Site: brandenburg
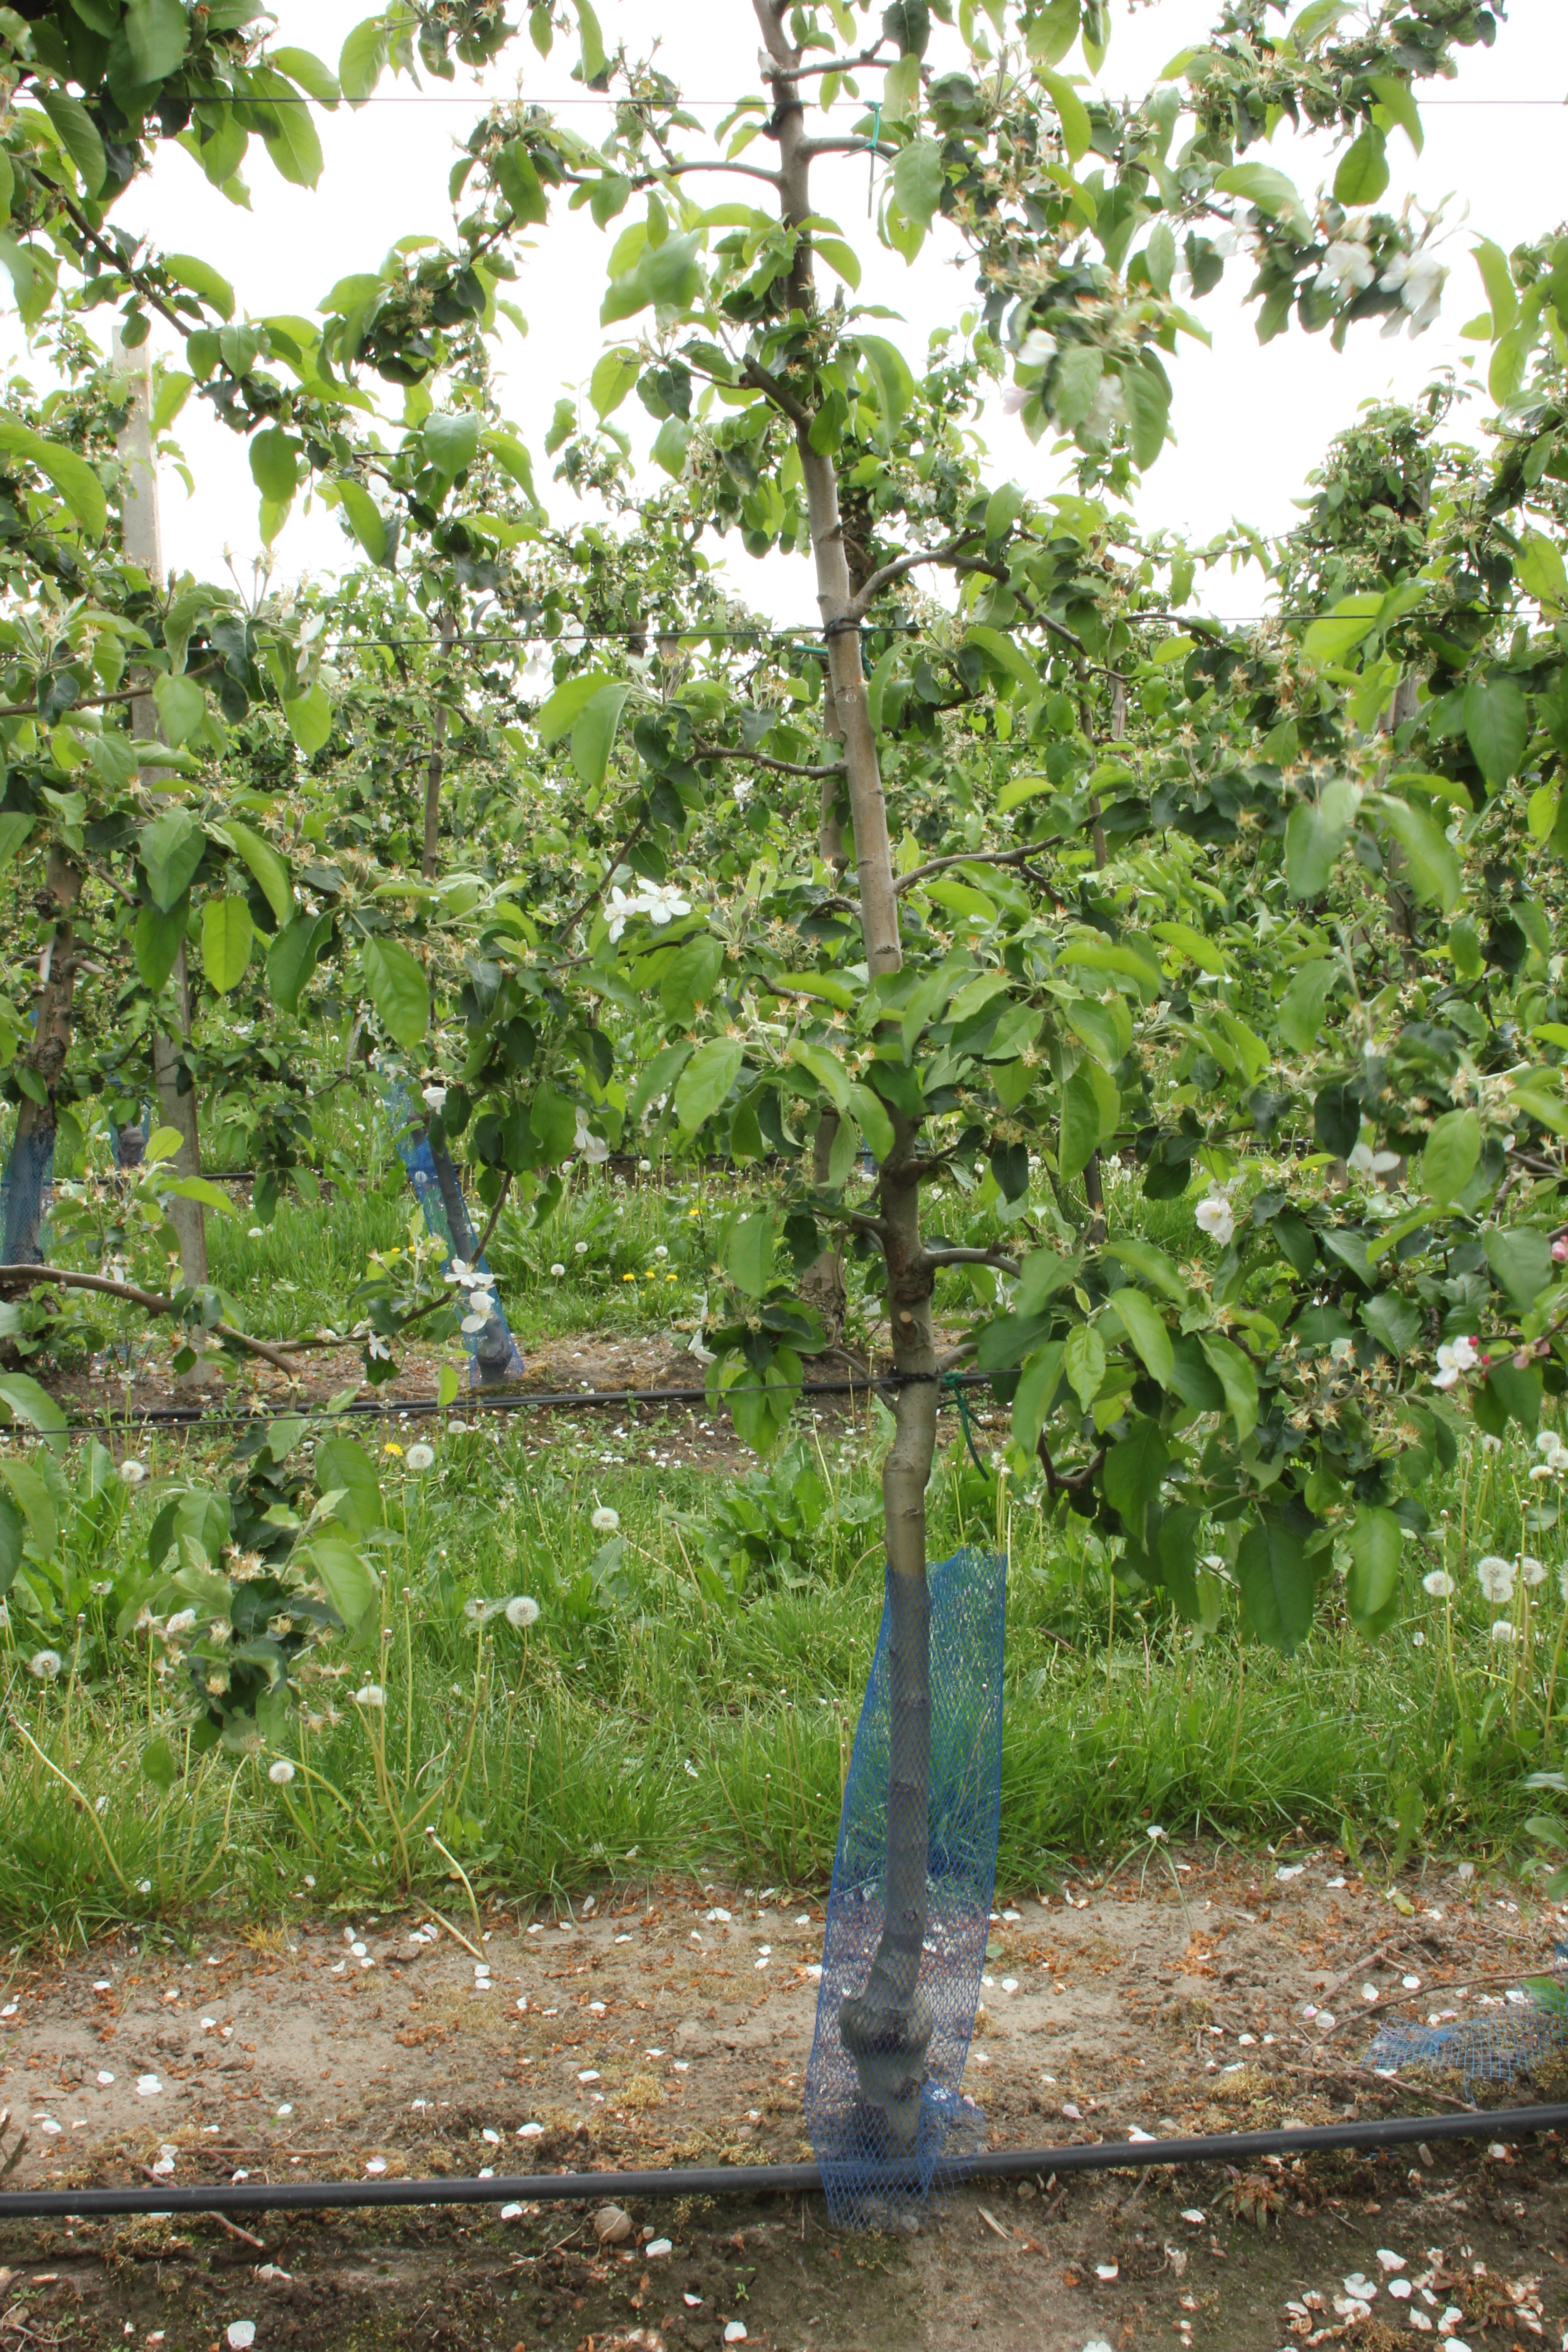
Growth stage (BBCH 67): Flowering